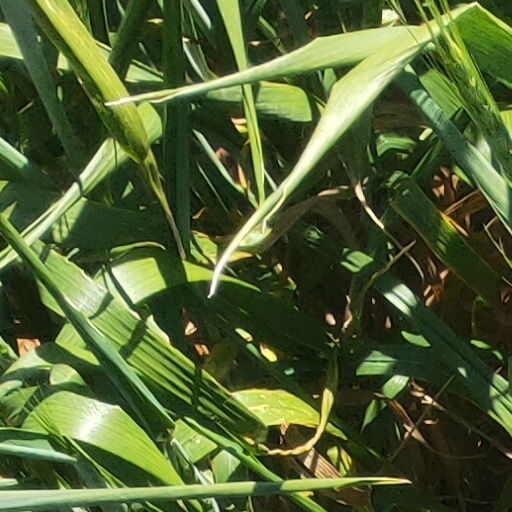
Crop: wheat